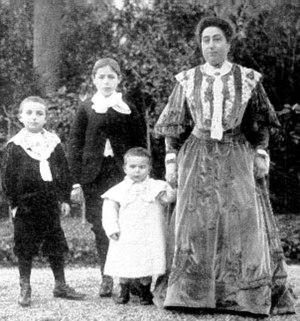
Marie-Louise Loubet, née Marie Louise Picard le 23 septembre 1843 à Montélimar et morte le 10 septembre 1925 dans la même ville, est l'épouse d'Émile Loubet, président de la République française du 18 février 1899 au 18 février 1906.